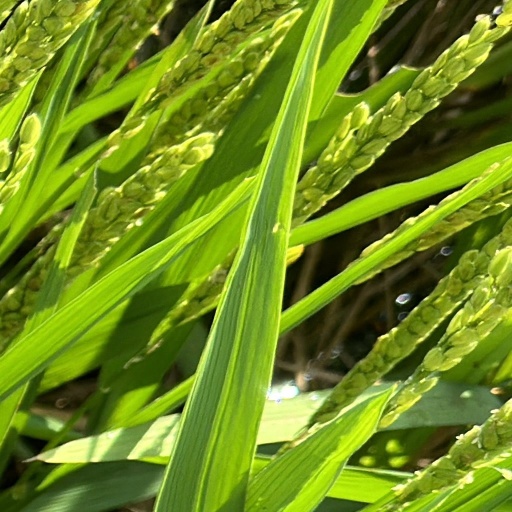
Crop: rice